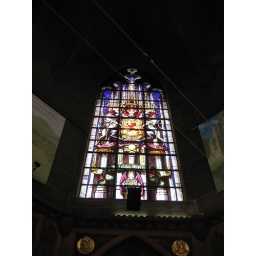
Stain glass window inside the Sir Walter Scott memorial room in the Scott monument.